Swanwick railway station

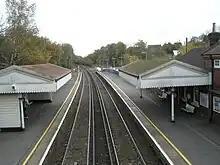
Swanwick Station from the footbridge looking east towards Fareham. The ticket office is on the right and the car park can be seen in the centre background

The station is by far the busiest between Fareham and Southampton and has more facilities than most on the line. The ticket office is open between 5.45am and 7pm weekdays (shorter hours at the weekend). Toilet facilities and a waiting room are within the ticket office area (not available when the ticket office is closed).